India–United States relations

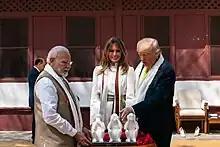
PM Modi gifts exemplar of Mahatma Gandhi's three wise monkeys to President Trump

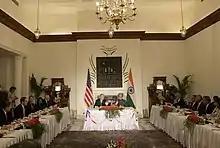
U.S. President George W. Bush and Indian Prime Minister Manmohan Singh during a meeting with Indian and American business leaders in New Delhi in March 2006

Soon after Atal Bihari Vajpayee became Indian prime minister, he authorised nuclear weapons testing at Pokhran. The United States strongly condemned this testing, promised sanctions, and voted in favor of a United Nations Security Council resolution condemning the tests. President Bill Clinton imposed economic sanctions on India, including cutting off all military and economic aid, freezing loans by American banks to state-owned Indian companies, prohibiting loans to the Indian government for all except food purchases, prohibiting American aerospace technology and uranium exports to India, and requiring the US to oppose all loan requests by India to international lending agencies. However, these sanctions proved ineffective – India was experiencing a strong economic rise, and its trade with the US only constituted a small portion of its GDP. Only Japan joined the US in imposing direct sanctions, while most other nations continued to trade with India. The sanctions were soon lifted. Afterward, the Clinton administration and Prime Minister Vajpayee exchanged representatives to help rebuild relations. In March 2000, Clinton visited India, undertaking bilateral and economic discussions with Vajpayee. This would mark the first U.S. presidential trip to India since 1978. During the visit, the Indo-US Science & Technology Forum was established.